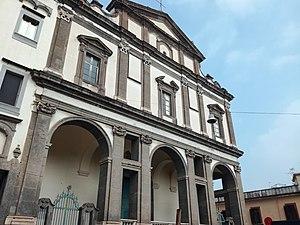
L'église Santa Maria della Stella est une église de Naples située piazzetta Stella, dans le quartier de la Stella.
L'ordre des Minimes, en latin Ordo Minimorum, c’est-à-dire « les tout petits », est un institut religieux de pénitents de spiritualité pénitentielle, fondé en 1436 par saint François de Paule, et approuvé en 1474 par les autorités ecclésiastiques.